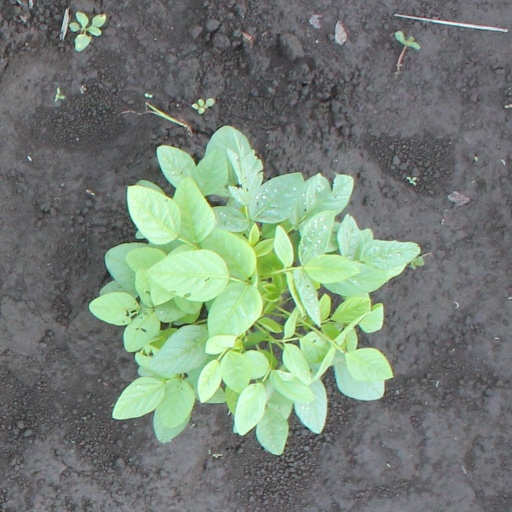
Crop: soybean